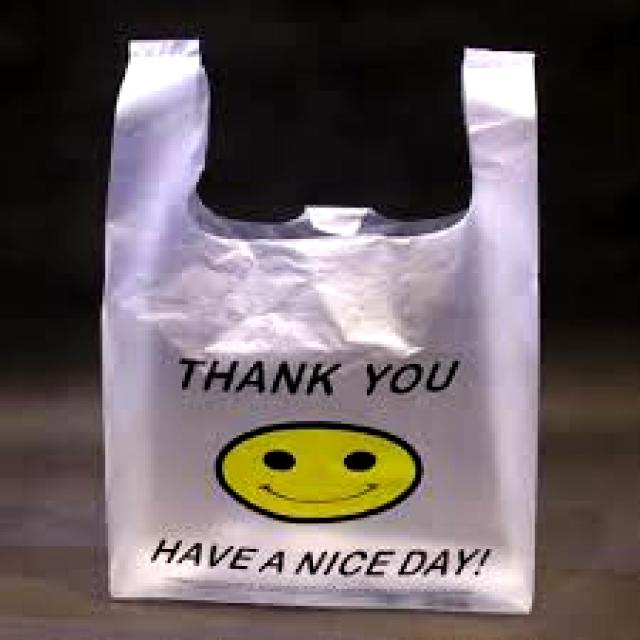
Label: Plastic